Walter R. Tucker Jr.

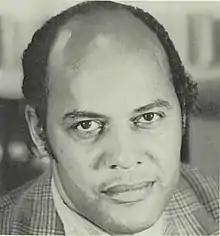
Tucker in 1973

Walter Rayford Tucker Jr. (August 27, 1924 – October 1, 1990) was an American dentist and politician who served nine years as the Mayor of Compton, California.